Ignazio Marabitti

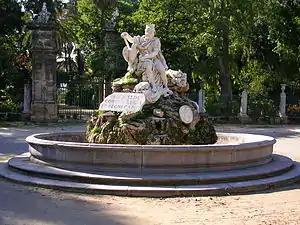
Fountain of the Genius of Palermo

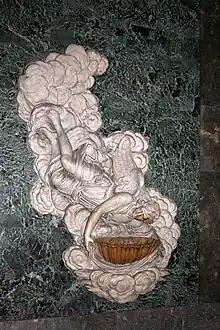
Holy water font for the church of San Giuseppe dei Teatini in Palermo.

Ignazio Marabitti (6 September 1719 in Palermo – 1797 in Palermo) was a Sicilian sculptor of the late Baroque period.